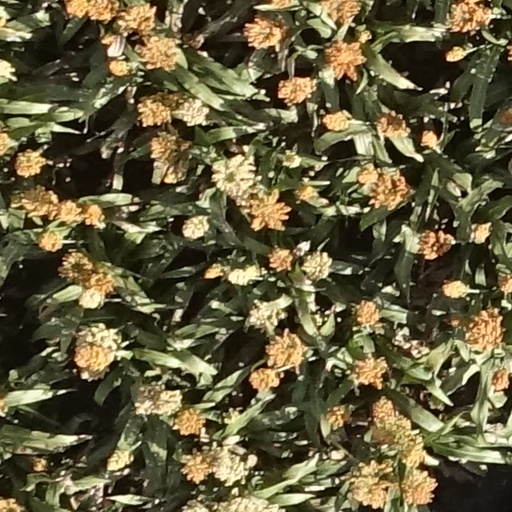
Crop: sorghum